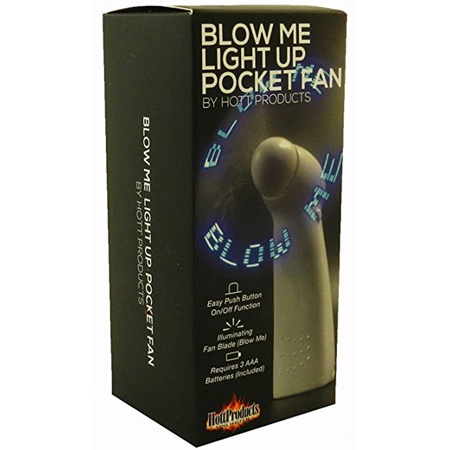
Blow Me Fan White
Mini fan displays the lighted message Blow Me when the blades are turning.
Brand: Hott Products Unlimited
Category: Arts & Entertainment > Party & Celebration > Party Supplies > Spray String